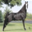
Label: horse